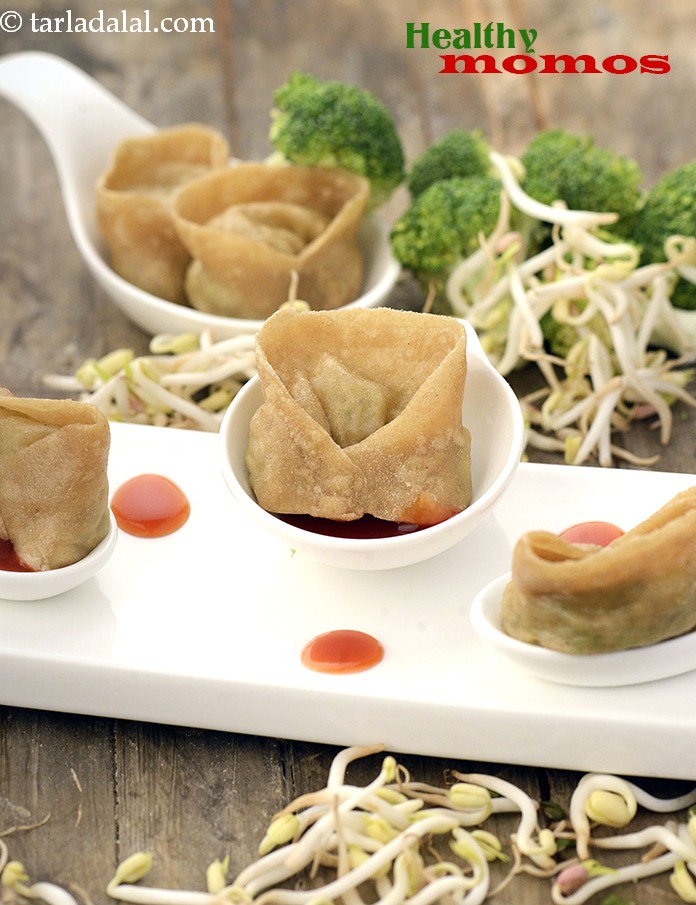
Dish: momos